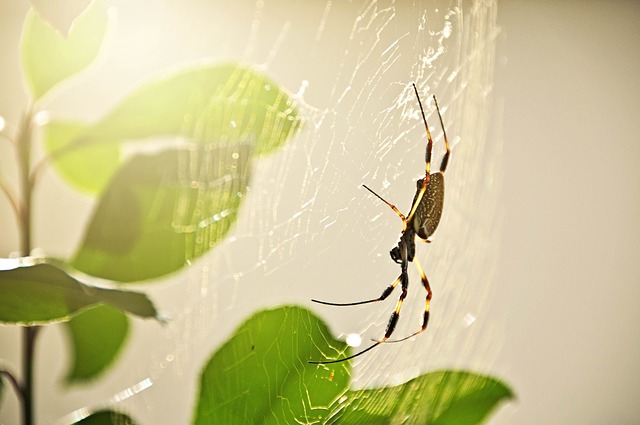
Label: ragno